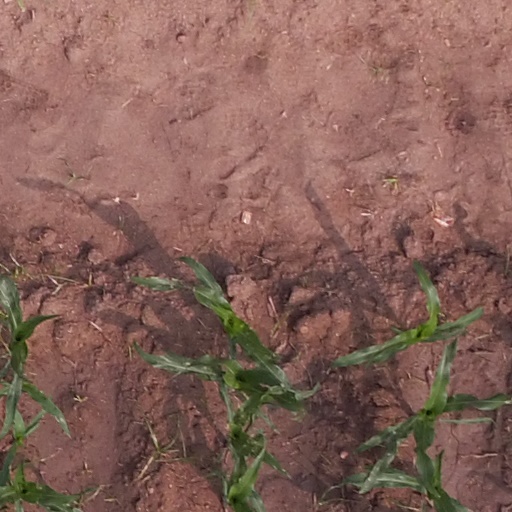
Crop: maize; corn